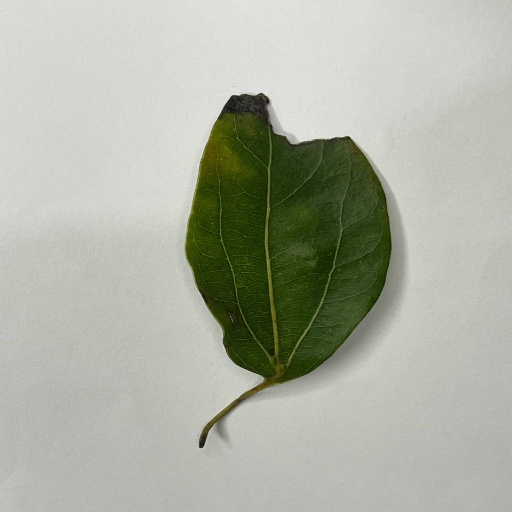
Species: Camphor
Leaf condition: Shot Hole